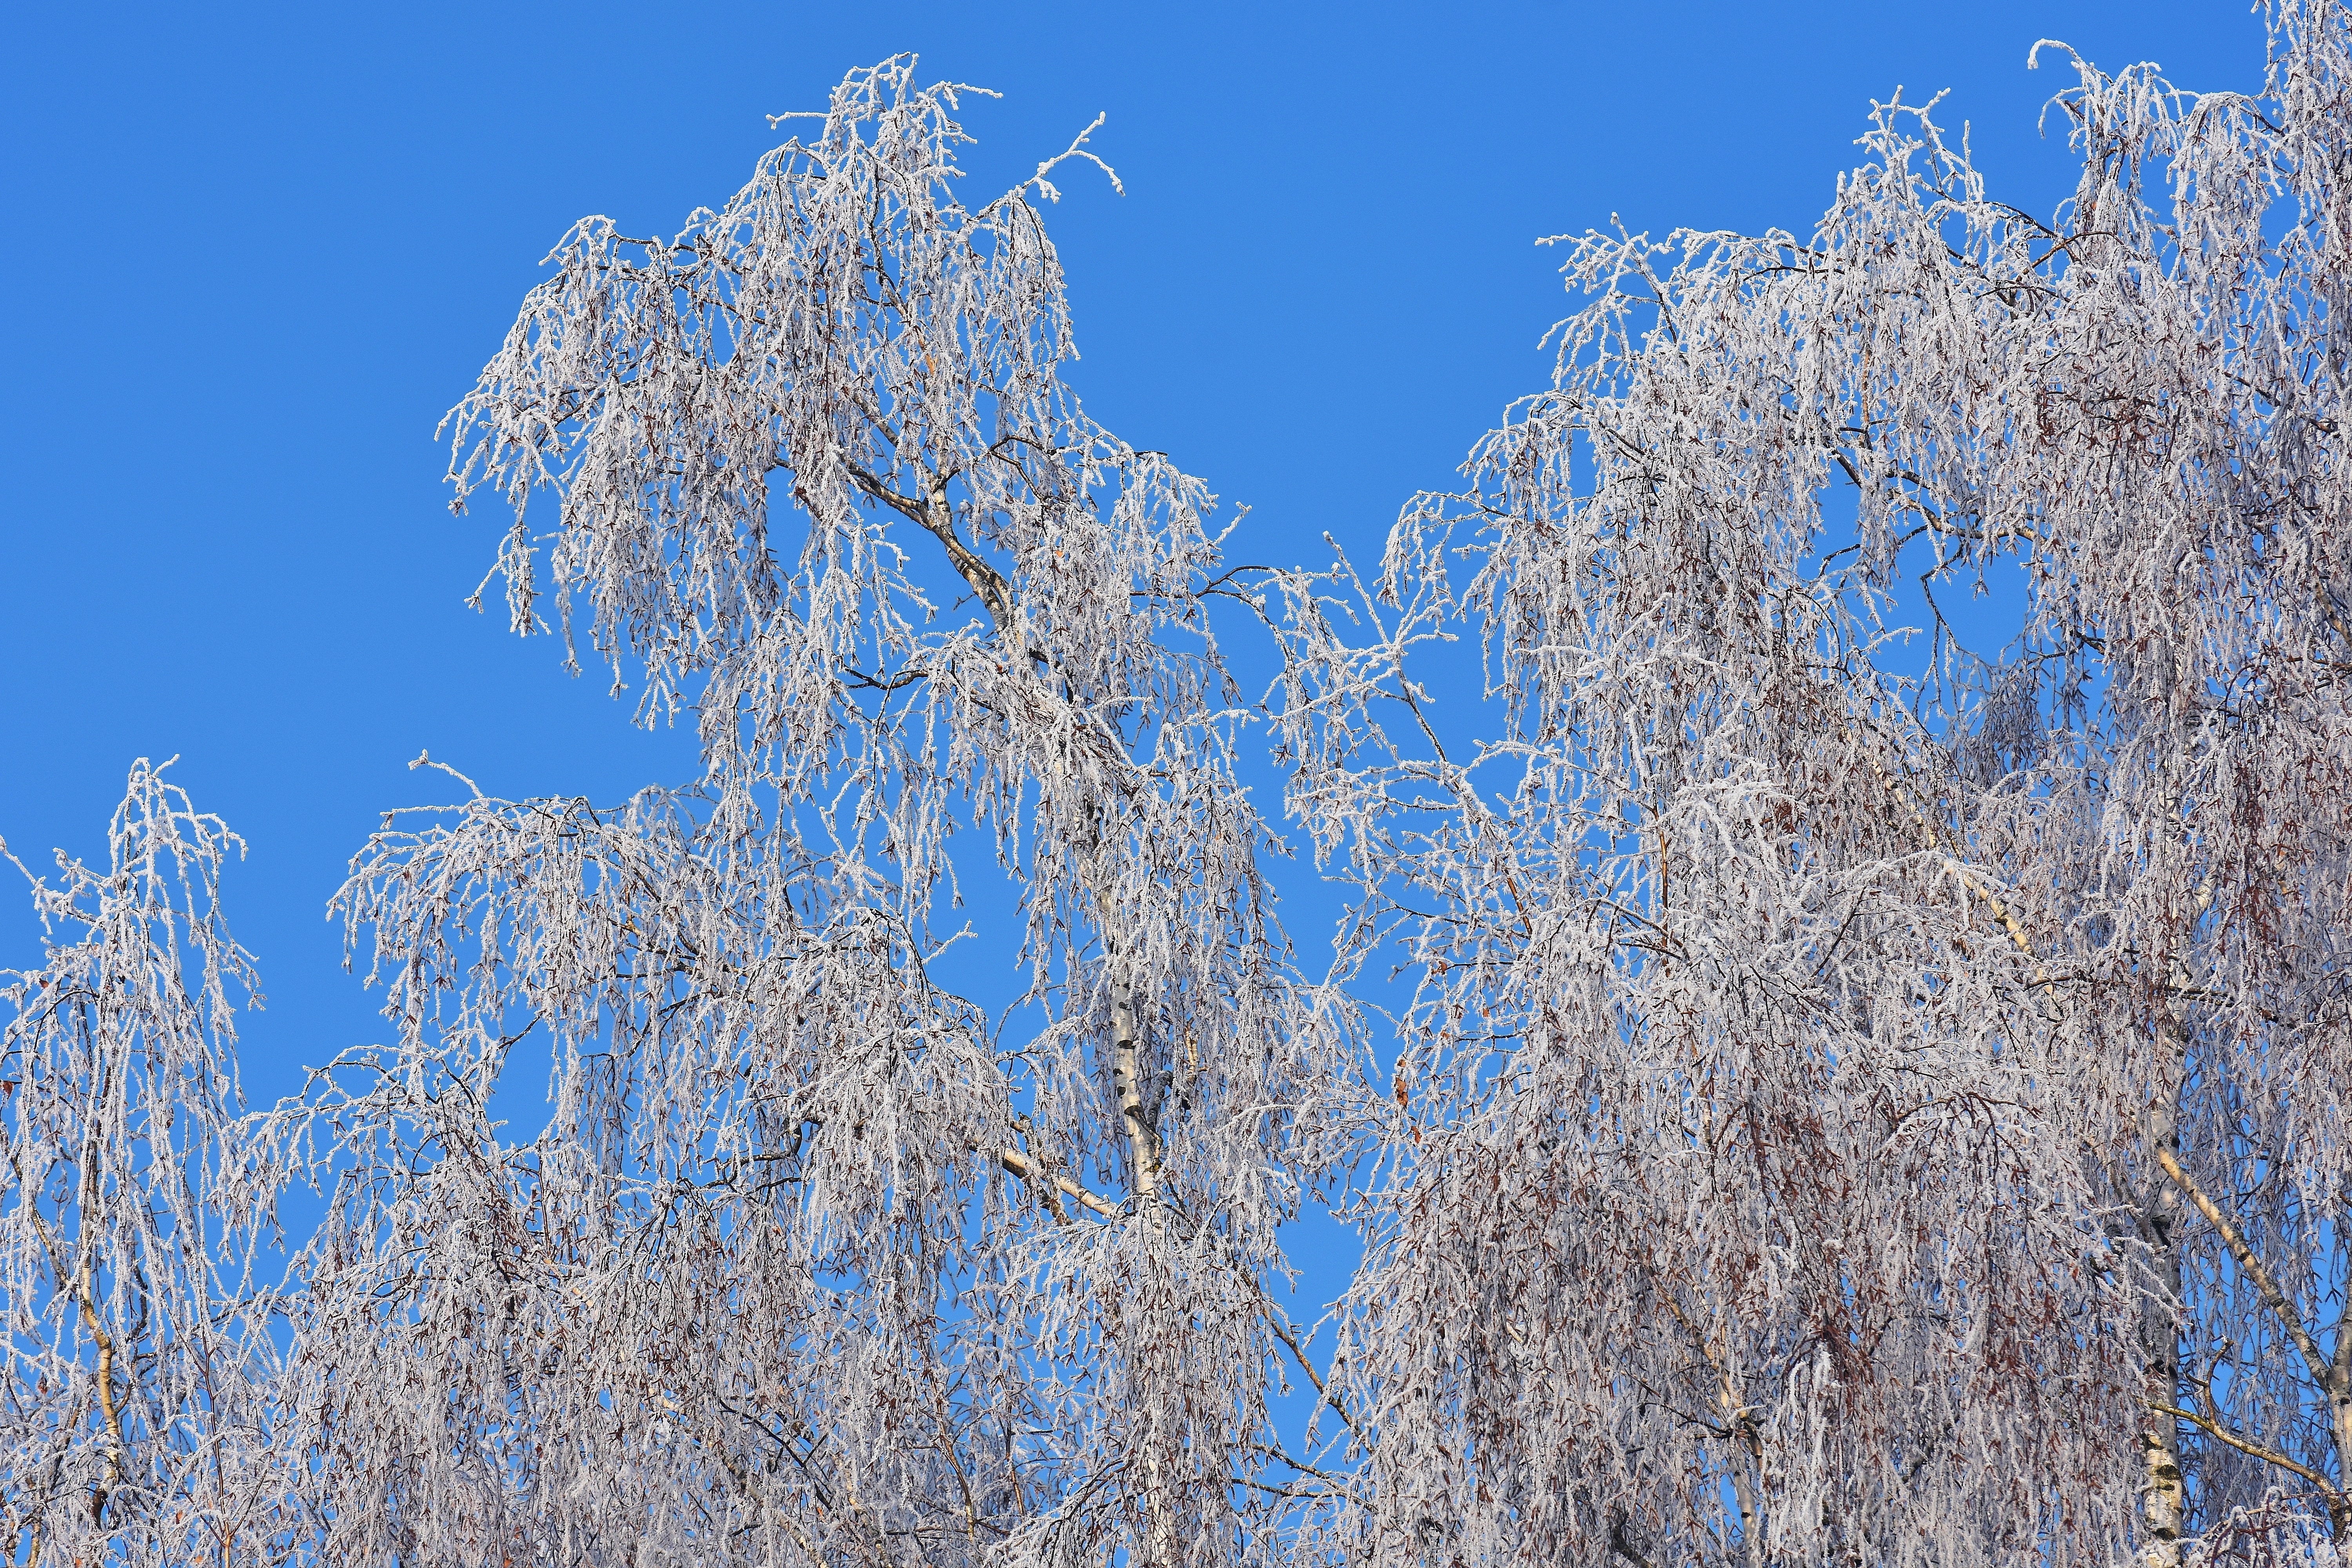
tree, nature, forest, branch, snow, winter, plant, sky, meadow, flower, frost, ice, birch, weather, season, blue sky, crown, branches, larch, ecosystem, hoarfrost, freezing, winter time, woody plant, land plant